Answer in natural language. Considering the relative positions, is jules office chair (marked B) above or below wooden dining table (marked A)? Choose between the following options: above or below
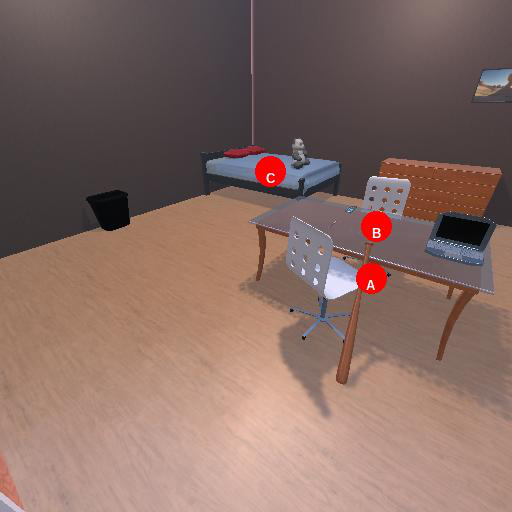
<answer>above</answer>